Holographic Studios

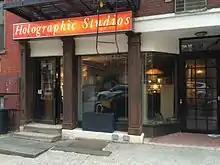
Holographic Studios as seen from East 26th St in New York City, NY.

Holographic Studios, located in the borough of Manhattan in New York City, is the world's oldest gallery of holography. It was founded in 1979 by Jason Sapan, one of the pioneers of holography. The storefront level gallery features the world's largest collection of motion image integral holograms. On display in the gallery are a variety of different types of holographic images, including a collection of celebrity hologram portraits. There are also cylindrical 360° floating images, multiple image holograms that change as you walk by, and computer generated holograms as well as a selection of novelty hologram items and stickers. Directly below the gallery is the laser laboratory where holograms are created. Holographic Studios creates custom holograms, holographic portraits, offers classes, and operates tours.